John Entwistle

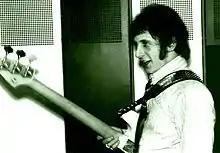

Entwistle's wry and sometimes dark sense of humour clashed at times with Townshend's more introspective, intellectual work. Although he wrote songs on every Who studio album except for "Quadrophenia", Entwistle was frustrated at Daltrey not allowing him to sing them himself. As he said, "I got a couple [of songs] on per album but my problem was that I wanted to sing the songs and not let Roger sing them." This was a large part of the reason that he became the first member of the band to release a solo studio album, "Smash Your Head Against the Wall" (1971), which featured contributions from Keith Moon, Jerry Shirley of Humble Pie, Vivian Stanshall, Neil Innes and the Who's roadie, Dave "Cyrano" Langston.